The Amazing Race Asia 5

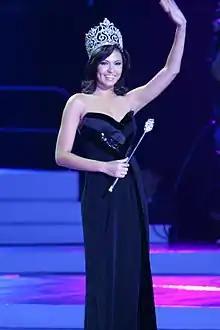
Maggie Wilson

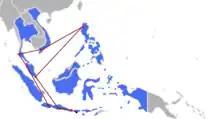
Route for "The Amazing Race Asia 5".

The list of teams with their relationships at the time of filming were announced on 28 July 2016 on the AXN website. Continuing the casting trend of the Asian franchise, the cast once again consisted of numerous local celebrities or their relatives including 87.6 Hard Rock FM radio announcer Vicky Harahap, Philippines national rugby union team member and host of "It's Showtime" Eric Tai, Miss Grand International 2015 Parul Shah and Miss Philippines World 2007 Maggie Wilson, Miss Malaysia World 2011 Chloe Chen and Miss Malaysia World 2012 Yvonne Lee, "The 8TV Quickie" host Brandon Ho, "News One Prime Time" news anchor Louisa Kusnandar, Power 98 Radio DJs Jerald Justin "JK" Ko & Michael "Mike" Tan, and "UMeAndHara" YouTuber Rei Umehara. Tai is the only non-Asian contestant in the entire season.